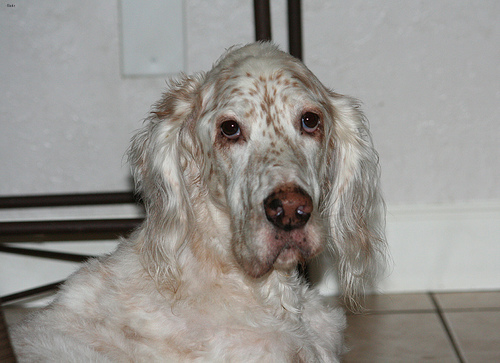
Animal: dog
Breed: english setter